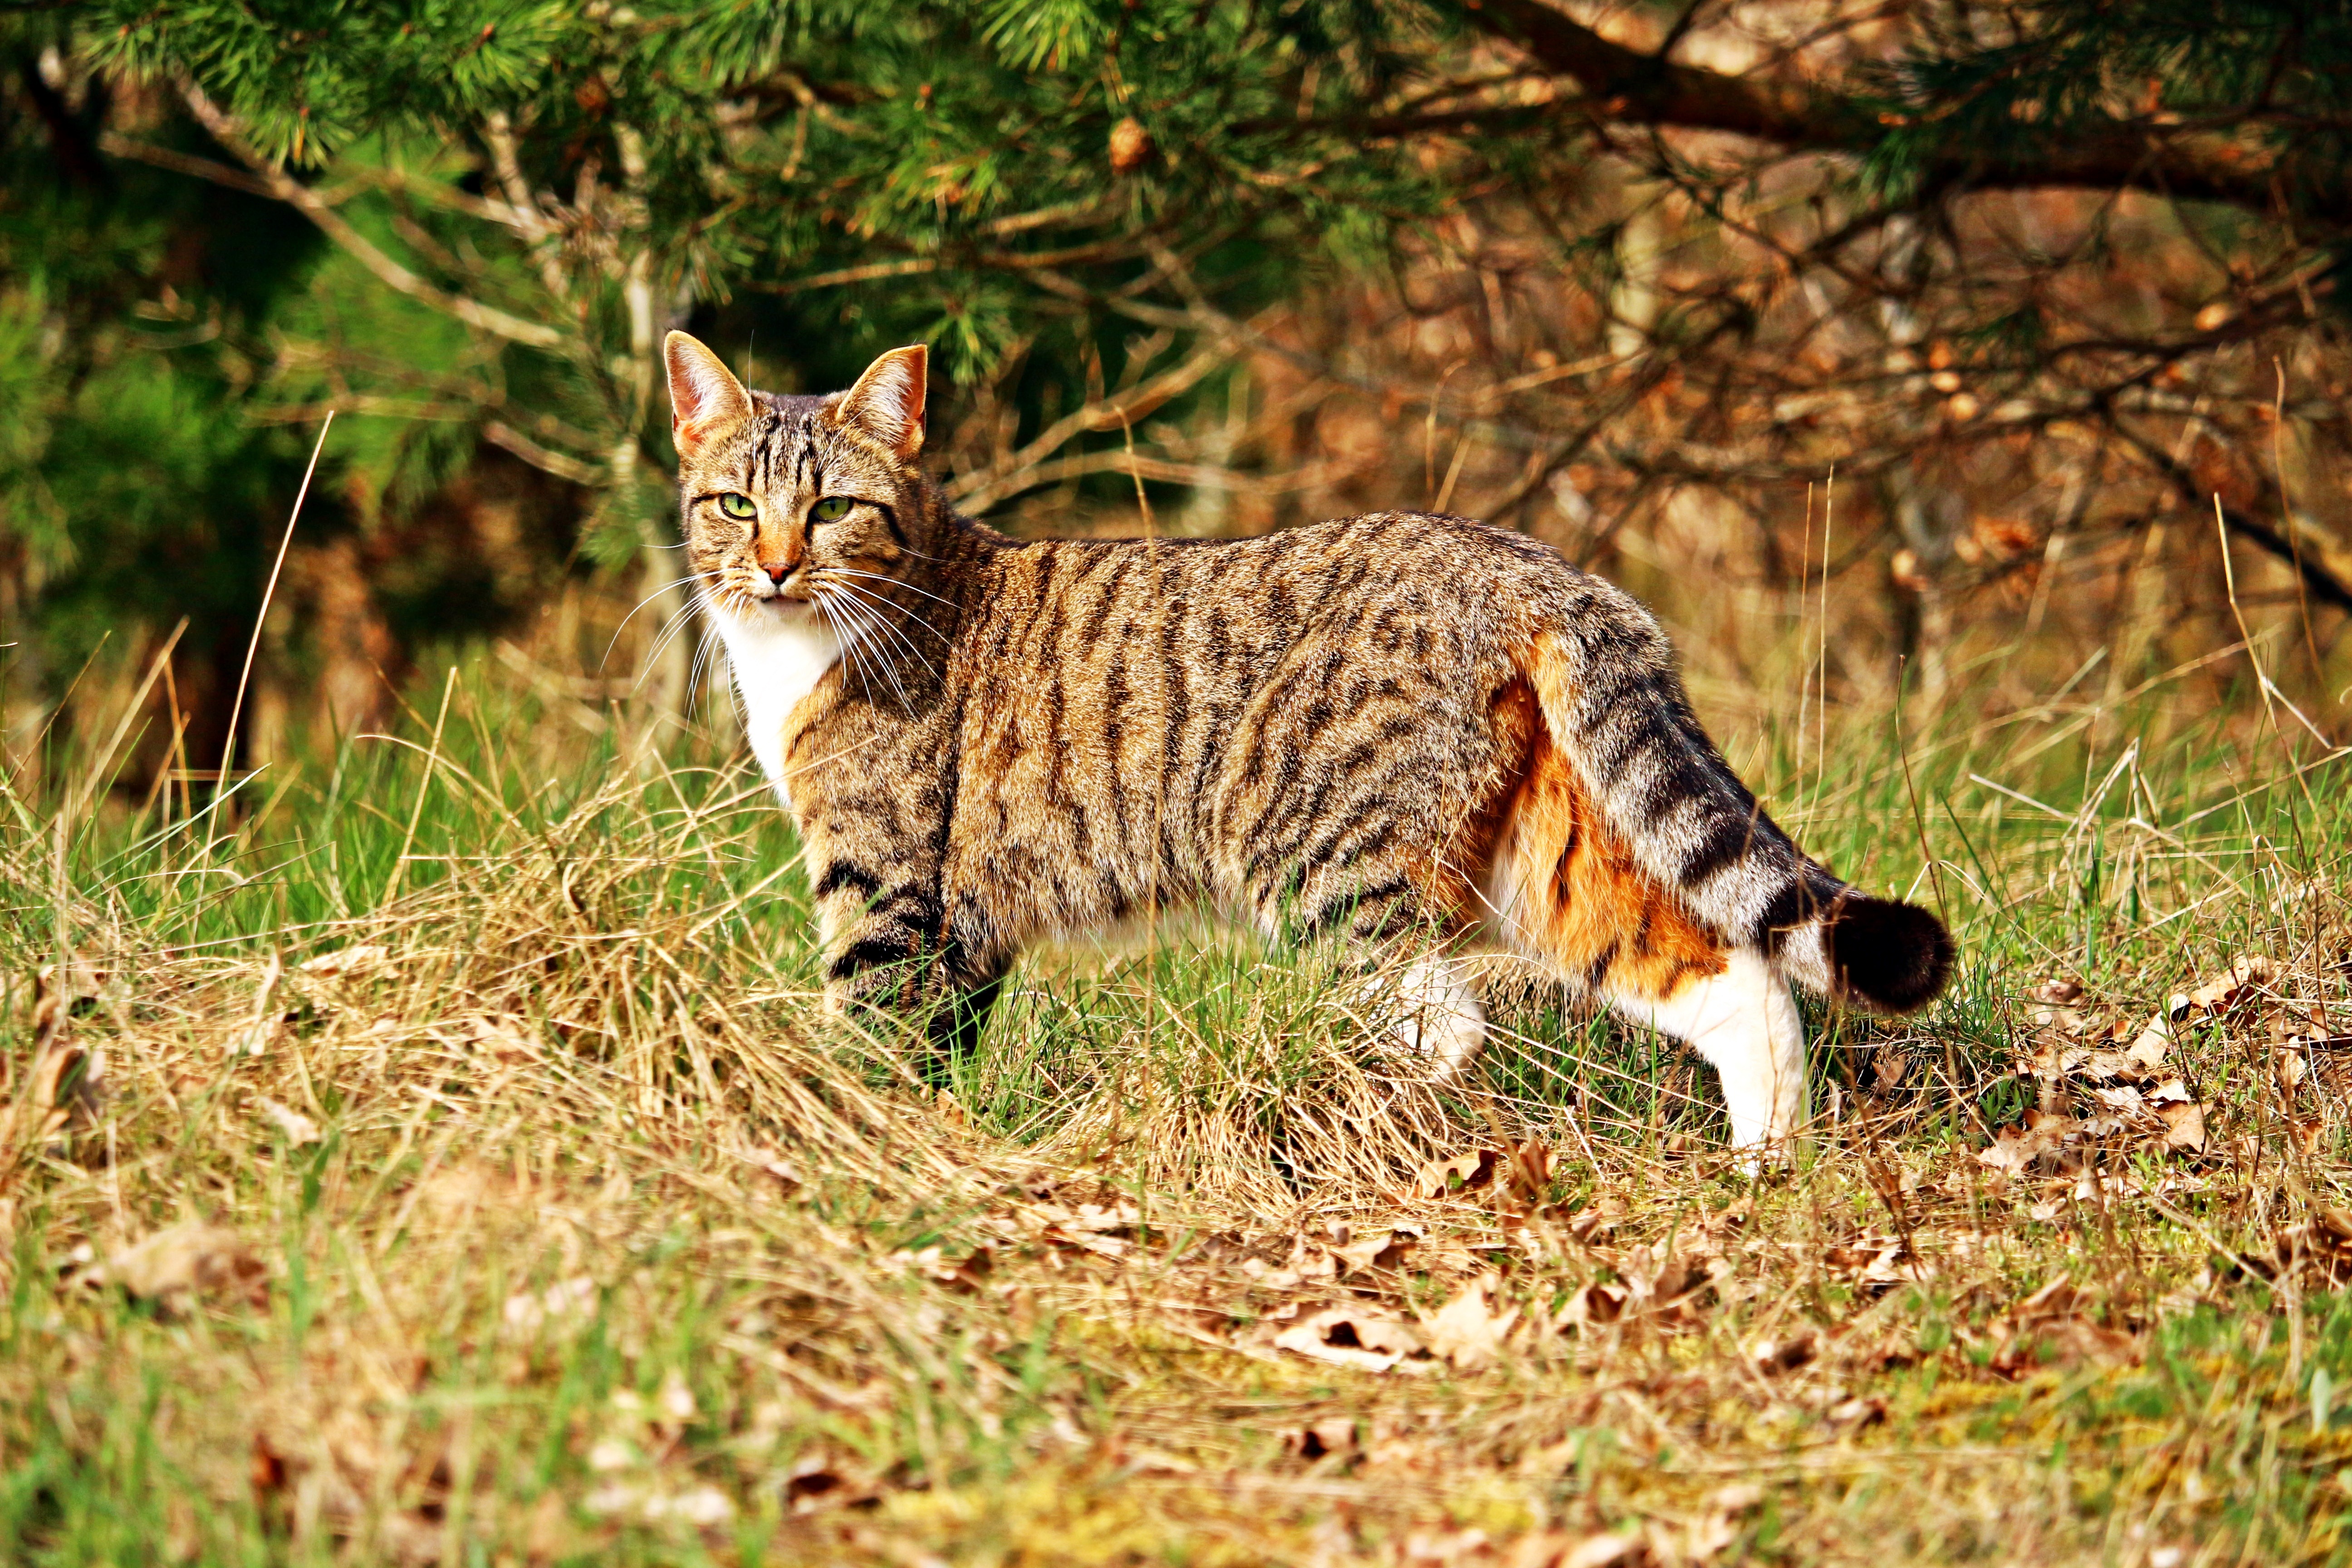
grass, prairie, wildlife, kitten, cat, mammal, fauna, whiskers, savannah, vertebrate, mieze, domestic cat, bobcat, mackerel, tiger cat, bengal, wild cat, small to medium sized cats, cat like mammal, rusty spotted cat